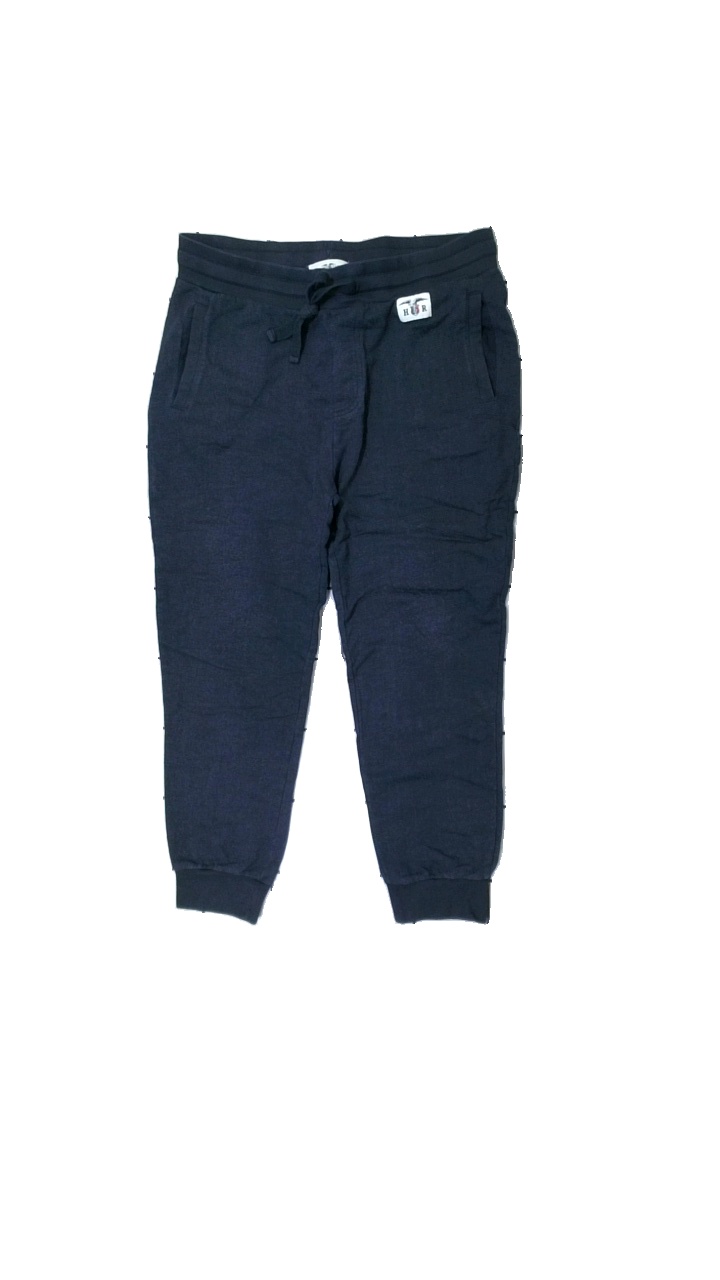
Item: Trousers (Men)
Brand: Hamton Republic (kappahl)
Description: Mörkblåa mjukisbyxor
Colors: Blue
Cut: Tight
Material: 100% bomull
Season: All
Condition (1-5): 3
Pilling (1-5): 3
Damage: nopprigt
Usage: Export
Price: <50